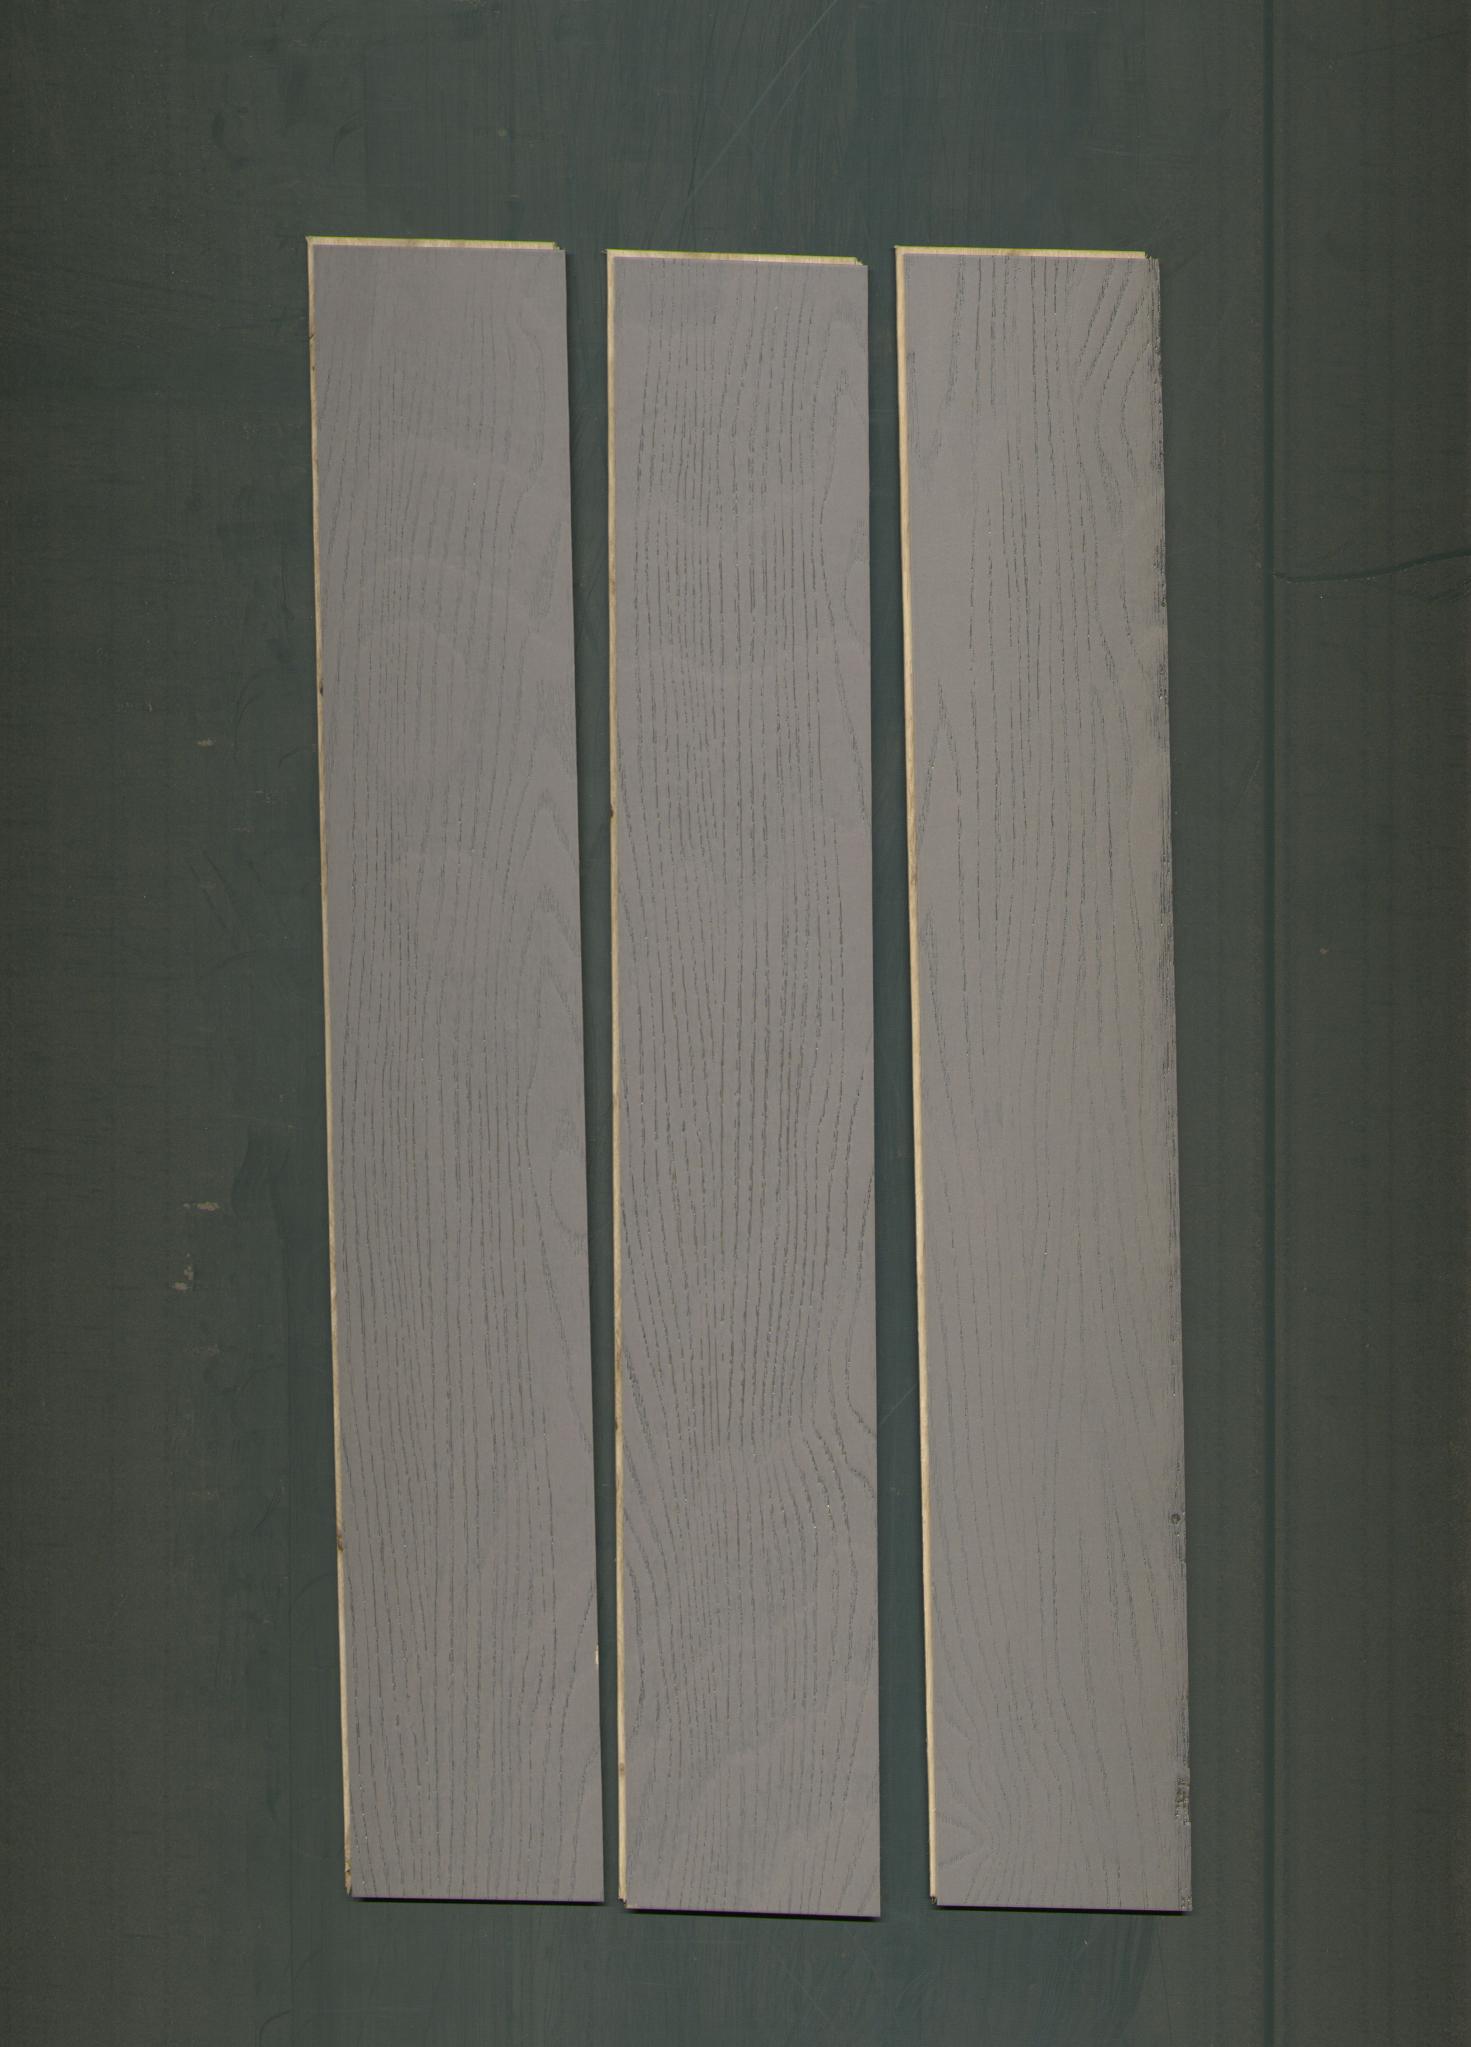
Label: mixers